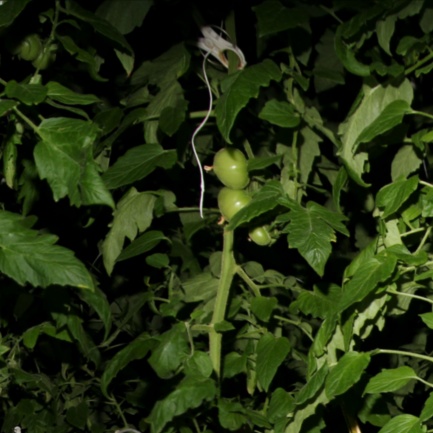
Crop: tomato